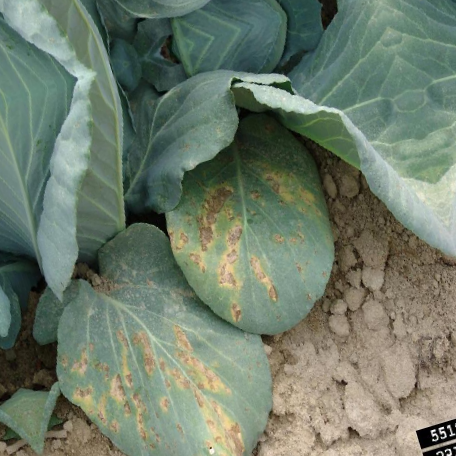
Label: Downy Mildew